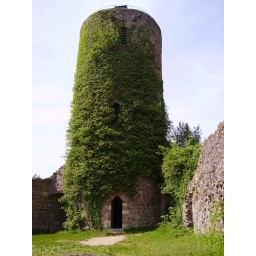
castle sausenbur near Kandern south black forest